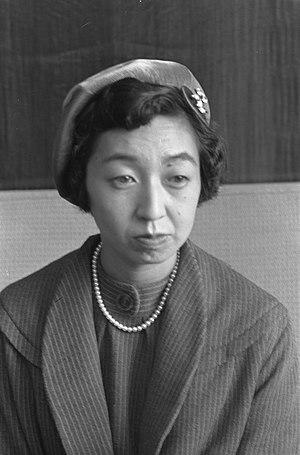
Shigeko Higashikuni, née le 6 décembre 1925 à Tokyo au Japon et décédée d'un cancer de l'estomac à l'âge de 35 ans le 23 juillet 1961 à Bunkyō, est la première fille de l'empereur Shōwa et de l'impératrice Kōjun. Mariée au prince Morihiro Higashikuni, elle est la sœur aînée de l'empereur Akihito.